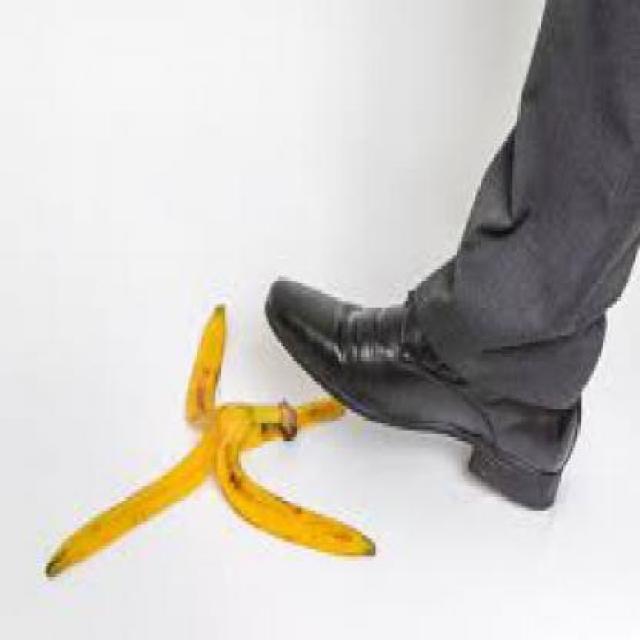
Label: bananas